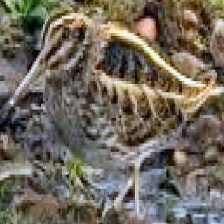
Species: JACK SNIPE
Scientific name: LYMNOCRYPTES MINIMUS